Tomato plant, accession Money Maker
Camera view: horizontal (90 deg, fisheye); turntable rotation: 90 degrees
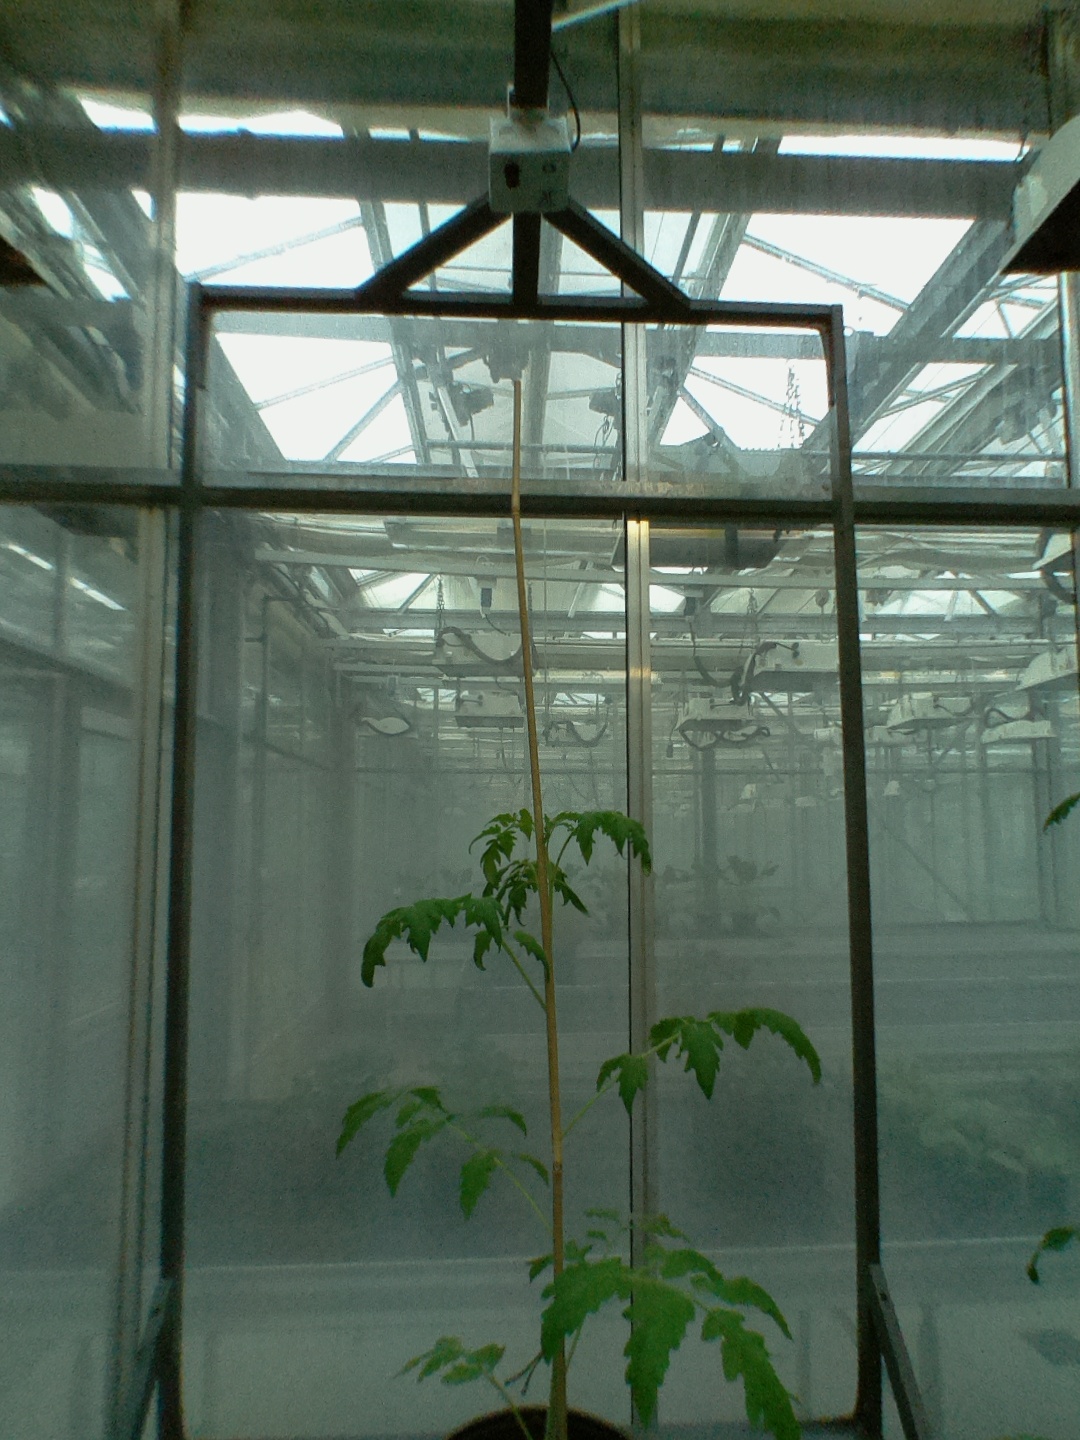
BBCH growth stage 14: 8 of true leaves visible